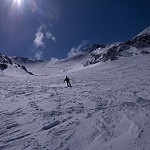
Label: glacier